Askham Bryan

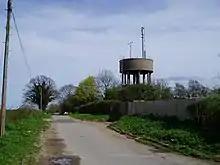
Water Tower on the Copmanthorpe link road

The villages of Askham Bryan and close by Askham Richard were once just one manor around the time of Edward the Confessor and belonged to Edwin, Earl of Mercia. When Edwin's lands were confiscated by William the Conqueror, the village was granted to Roger de Mowbray who then passed the manor to his friend, William de Tykhill, a former Warden of Foss Bridge. It eventually came into the hands of Bryan Fitzalan. During the reign of Edward III of England (reigned 1327- 1377), the manor passed from the Grey family via marriage to Sir John Deincourt. The last known hereditary Lord of the Manor of Askham Bryan was Sir John Devede in the reign of Richard III of England (1483–1485).